Riverhead, New Zealand

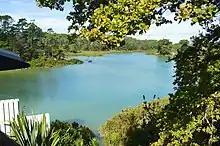
The Rangitōpuni Creek was the eastern end of Te Tōangaroa, a portage where waka could be hauled between the Kaipara Harbour and the Waitematā Harbour

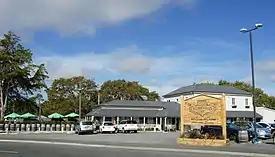
Riverhead Tavern was established in the early 1870s

The area is traditionally a part of rohe of the tribe Te Kawerau ā Maki and Ngāti Whātua o Kaipara, who referred to the wider area was known as . The name commemorates a day of peace-making between Te Kawerau ā Maki and other tribes in the early 19th century, and refers to the act of gifting dog-skin cloaks (tōpuni) that marked this day. There were many kāinga (villages) and localities to the West of Te Wairoa-ō-Kahu (the name for the Upper Waitematā Harbour), including Taurangatira, Maraeroa, Ngongetepara, Te Rarawaru, Onekiritea, Tahingamanu and Pītoitoi. The harbour around Riverhead was a source of seasonal shark and snapper for various Tāmaki Māori groups.